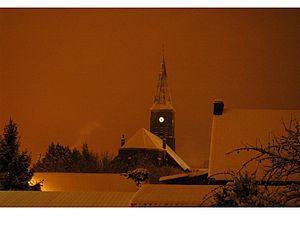
Hiver 2010, nuit du 19 decembre.
Thiant est une commune française située dans le département du Nord, en région Hauts-de-France.